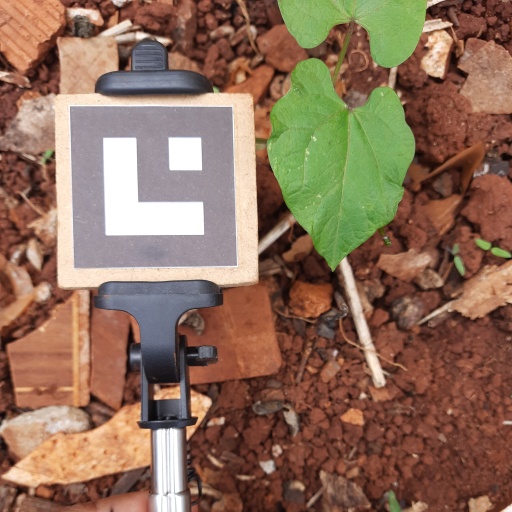
Observations: wavy surface, no eating holes, under shade